Alsike Church

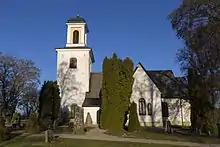
Alsike Church, view of the exterior

Alsike Church is a Lutheran church at Alsike in Uppsala County, Sweden. It lies in Knivsta Municipality, a suburb to Stockholm. The church is associated with the Archdiocese of Uppsala of the Church of Sweden.